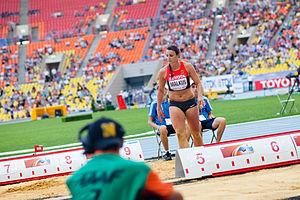
Lena Malkus est une athlète allemande spécialiste du saut en longueur.